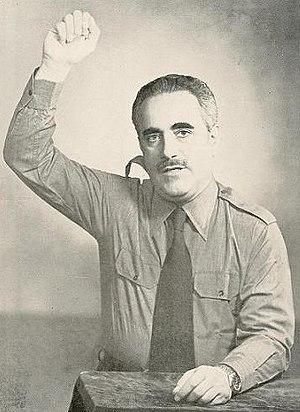
Mohsen « Pendar » Pezeshkpour, né c. 1927 et mort en 2011, est un politicien iranien pan-iraniste qui a été membre du parlement de 1967 à 1971 et de 1975 à 1979.